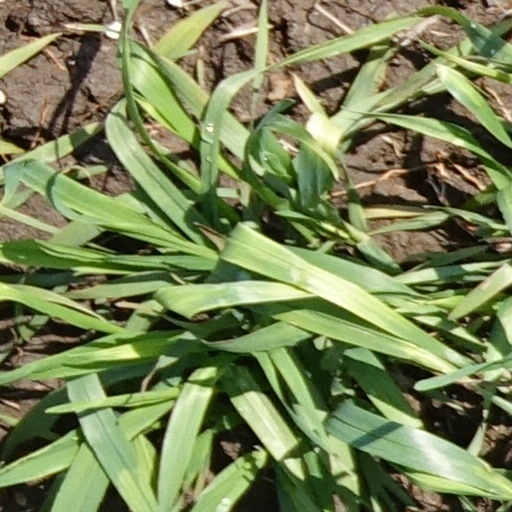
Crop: wheat